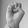
ASL letter: E